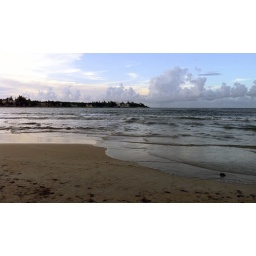
the sand bar here let us walk out into the ocean and play in the waves.